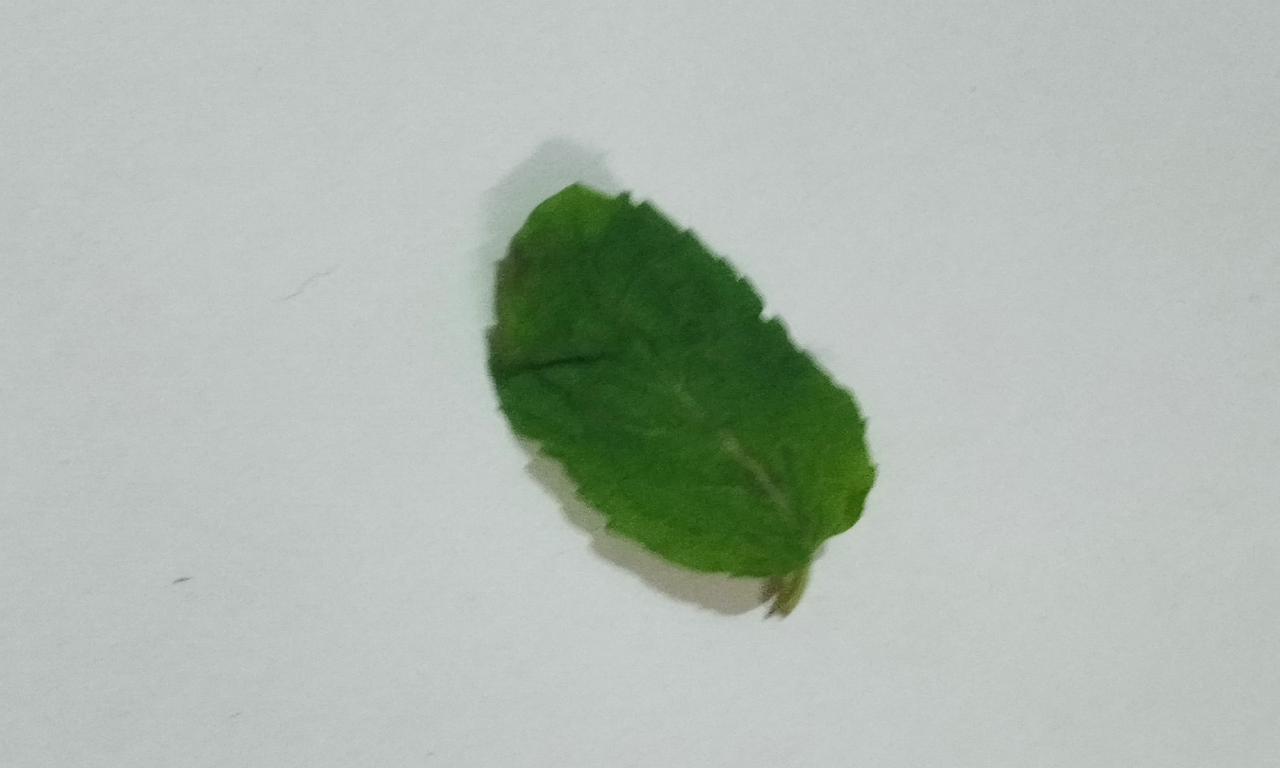
Label: Fresh